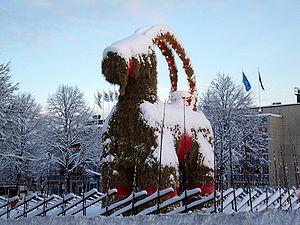
Le bouc de Gävle est la version géante du traditionnel julbock, bouc de Noël suédois, faite de paille, érigée sur la Slottstorget du centre-ville de Gävle.